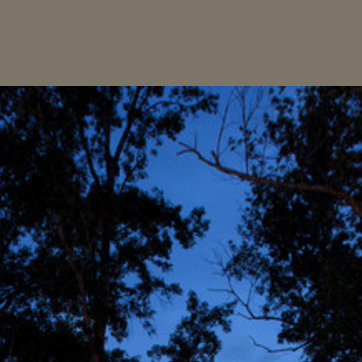
Material: sky